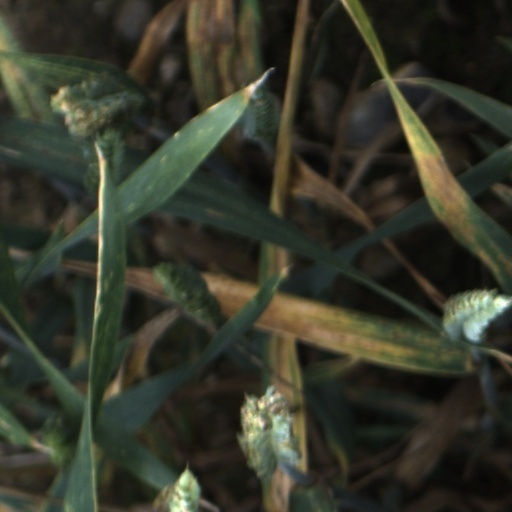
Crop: wheat